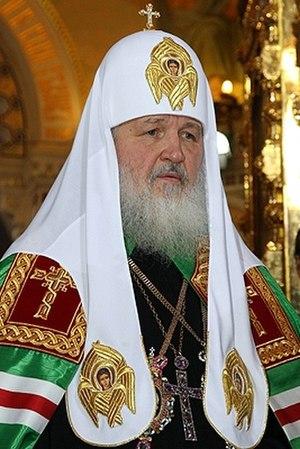
Le koukoulion est un couvre-chef de l'Église orthodoxe porté par les moines comme symbole de spiritualité et de charité. C'est un voile qui recouvre le « chamilauque » ou kamilavkion et les épaules des prêtres, formant ainsi ce que les Russes appellent le « klobouk », pouvant être brodé d'ailes de séraphins, de mandorles, de croix et du texte du trisagion en blanc ou argenté.